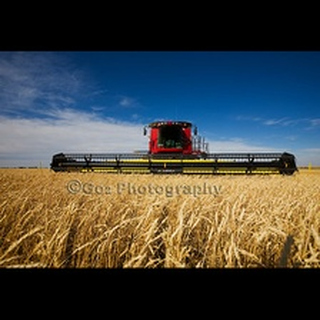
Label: wheat_blast